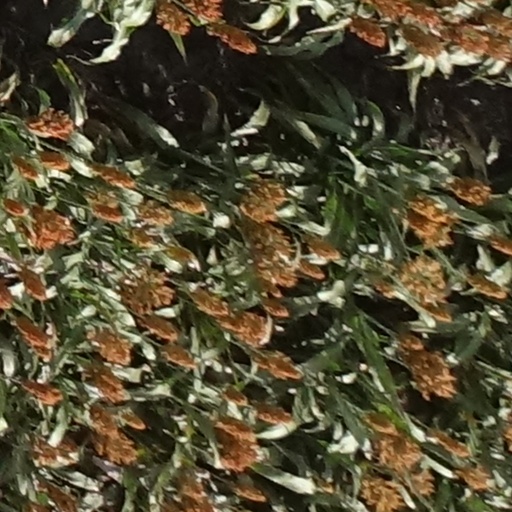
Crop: sorghum